Tropical Depression One-E (2009)

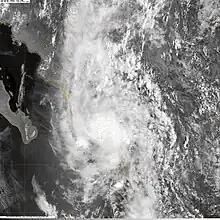
Remnants of the depression moving over Sinaloa

When the storm was declared a depression on June 18, a tropical storm watch was declared by the Mexican Government for the Islas Marías, as well as for areas between Topolobampo and El Roblito in Sinaloa. The captain of the Mazatlán port advised ships to remain at port due to rough seas. A blue alert was declared for Sinaloa due to the possibility of deadly mudslides. Crews throughout the state quickly cleared debris from streams and streets to allow for better drainage. Shelters were prepped for possible evacuees but never opened. Late on June 18, a tropical storm warning was declared for the Islas Marías and the watch along Sinaloa was extended southward to Cabo Corrientes, Jalisco. The following day, the Government of Mexico discontinued the warning for the Islas Marías and the watch for areas south of El Roblito was also discontinued. Upon the storm's sudden dissipation later that day, the remaining watch areas were discontinued.